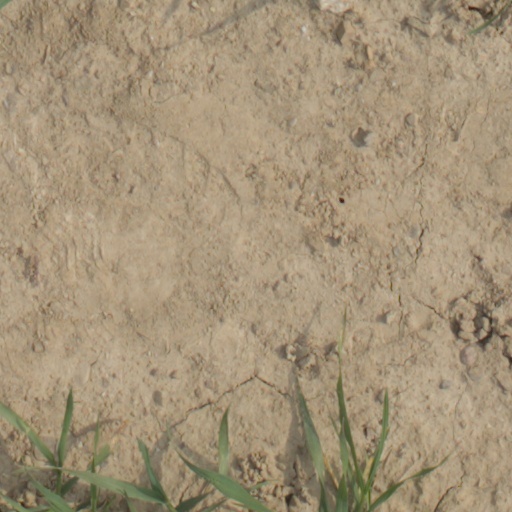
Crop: wheat